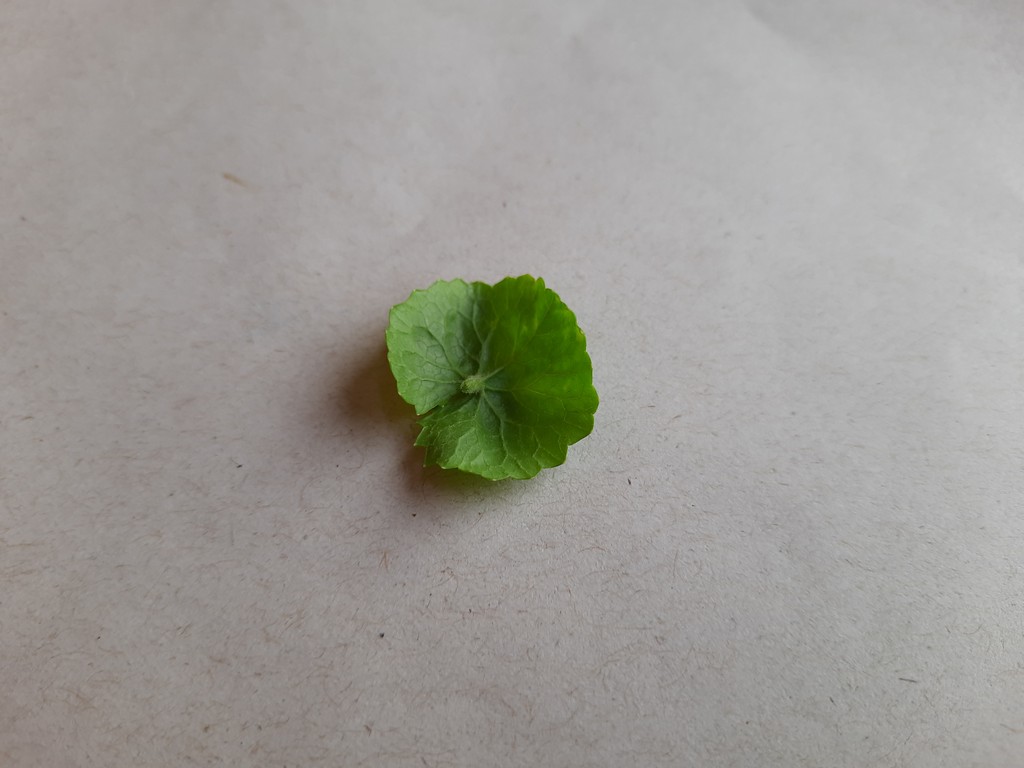
Label: Healthy